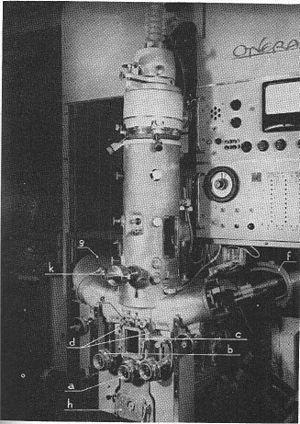
Raimond Castaing est un physicien français, né le 28 décembre 1921 à Monaco et décédé le 10 avril 1998 à Clamart. Ancien élève de l'École normale supérieure Ulm, et membre de l'Académie des sciences, il est mondialement connu pour être l'inventeur d'un appareil de technique analytique qui porte son nom, la microsonde de Castaing, dont le principe consiste à bombarder un échantillon avec des électrons, et à analyser le spectre des rayons X émis en retour par l'échantillon.